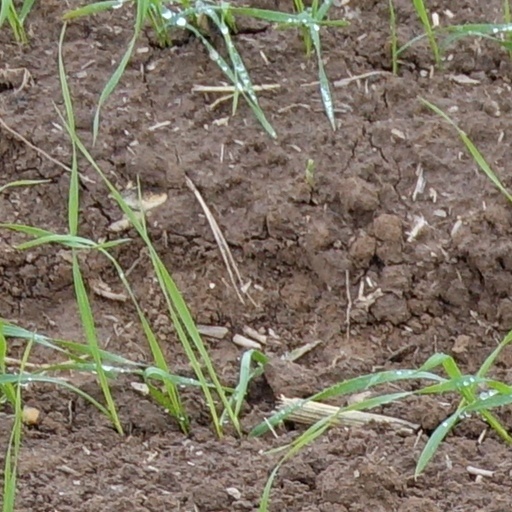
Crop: wheat